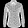
Label: Shirt